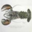
Label: lobster